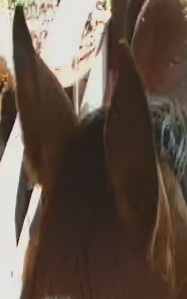
Face region: ears (position_of_ears)
Pain indicator: not_present